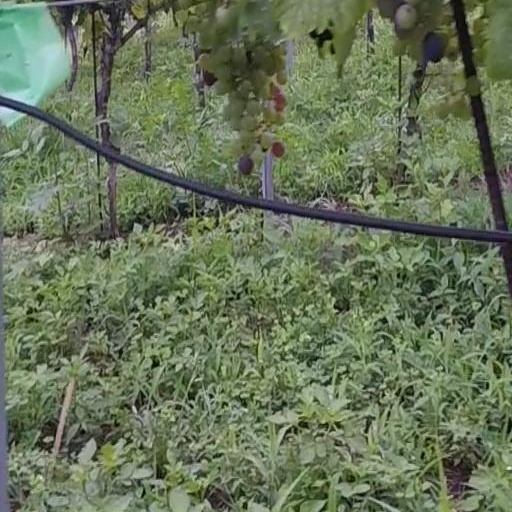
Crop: grape